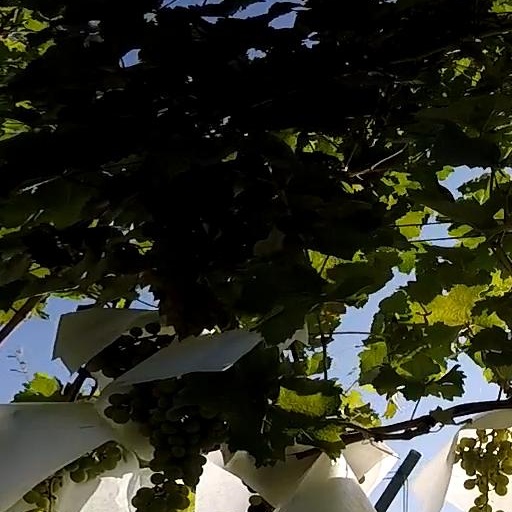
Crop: grape